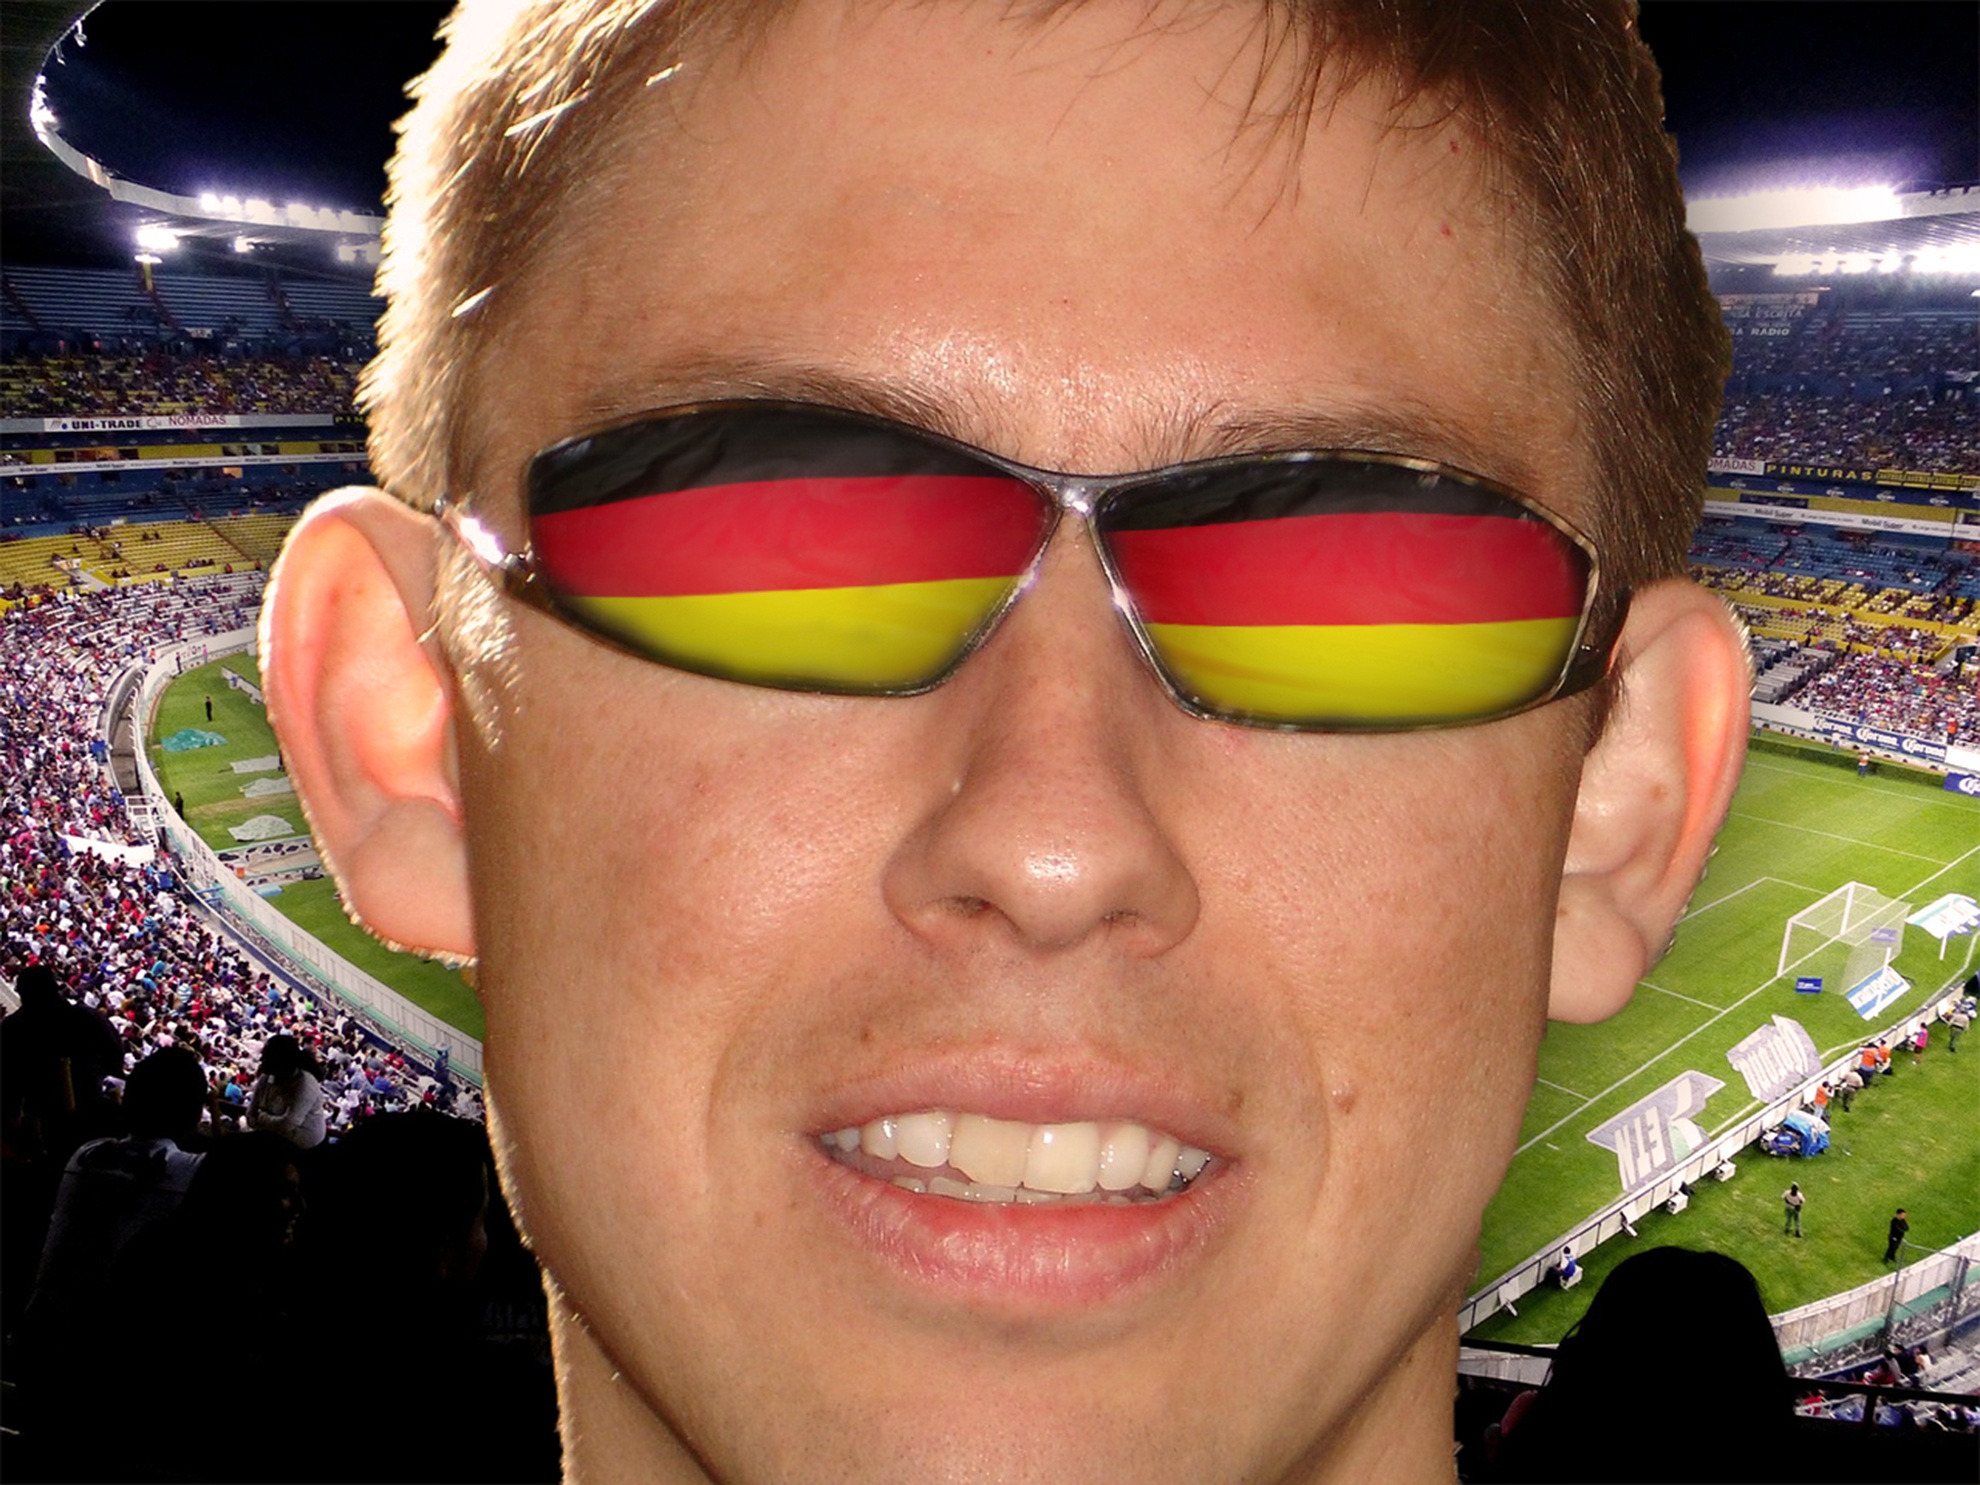
man, person, hair, sport, boy, color, flag, football, facial expression, lip, stadium, hairstyle, smile, fan, mouth, close up, human body, face, nose, 2014, best, cool, sunglasses, eye, glasses, head, skin, eyewear, beauty, germany, organ, event, first, rush, brazil, tournament, final, winner, emotion, excited, dynamics, football world cup, world cup, football match, football fan, world championship, black red gold, german flag, public viewing, fifa world cup, facial hair, vision care, world champion, world cup 2014, schland, finalist, fan glasses, spectacle wearers, major event